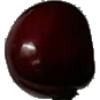
Label: cherry